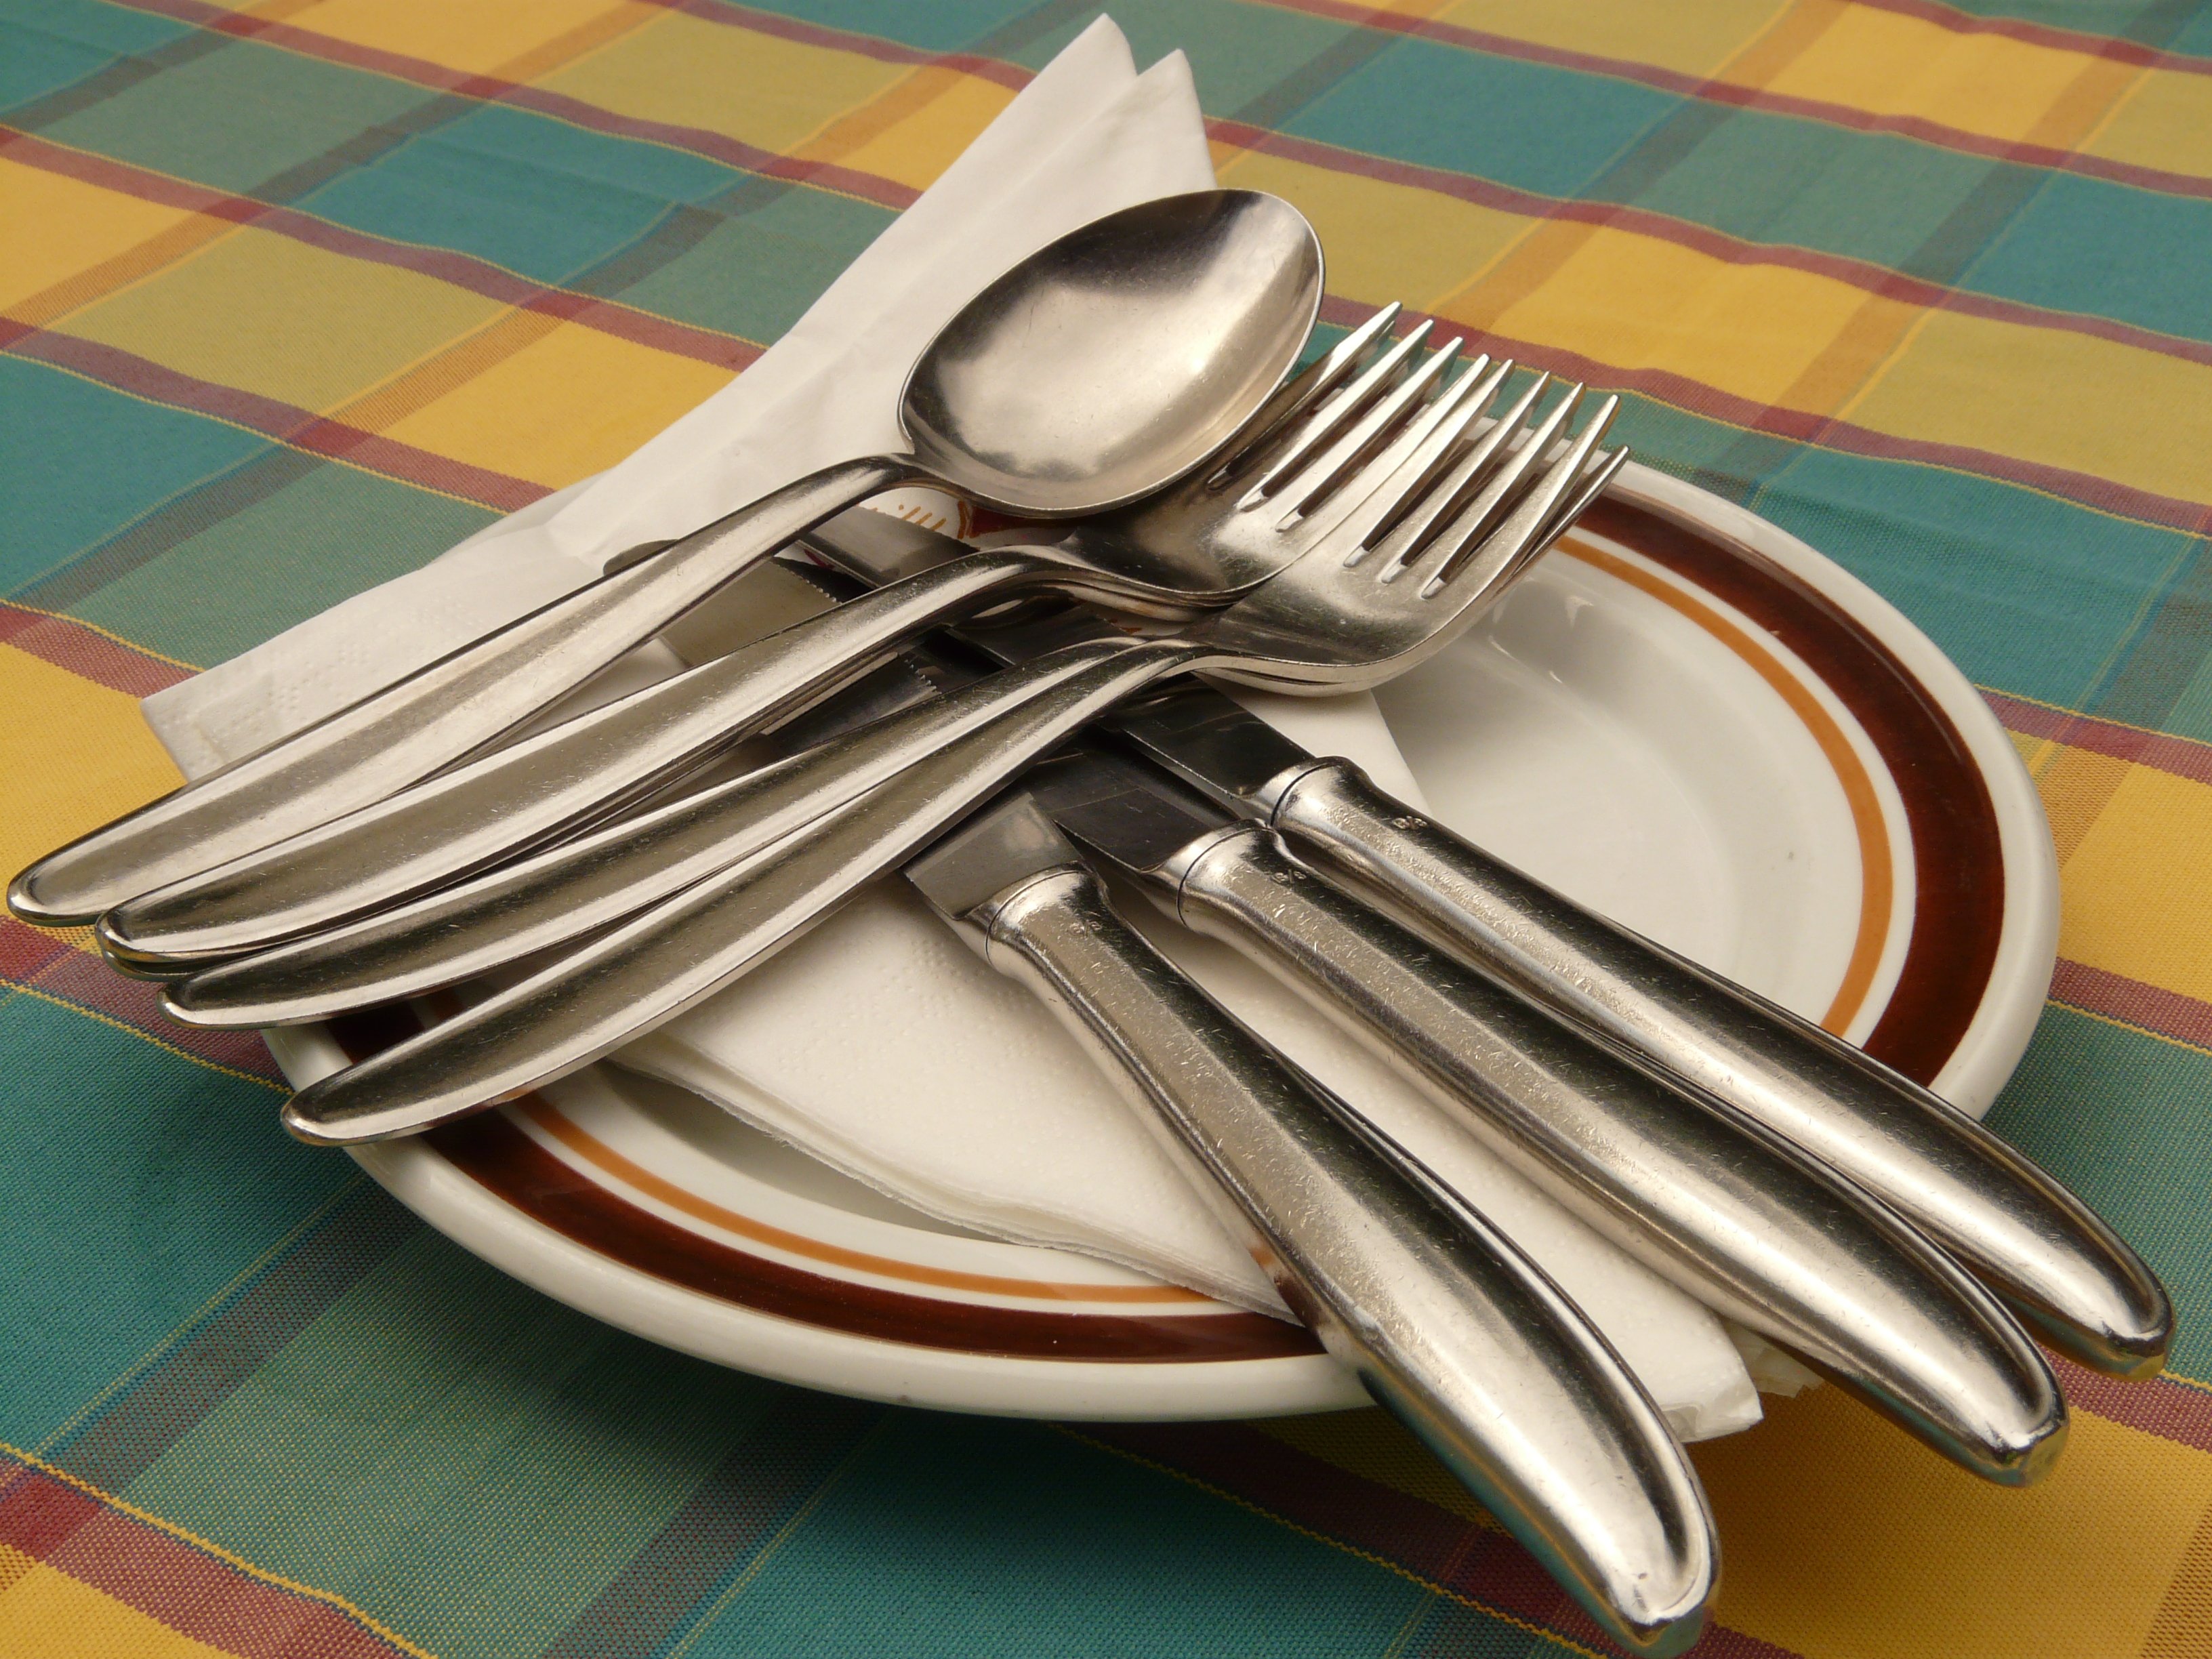
fork, cutlery, plate, eat, tableware, spoon, knife, dine, dishware